Odyssey, Belfast

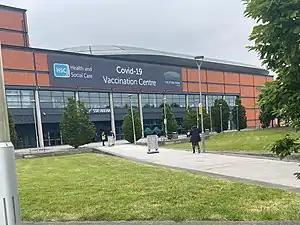
Mass vaccination centre at the SSE Arena in Belfast (July 2021)

The SSE Arena was known as the Odyssey Arena from 2000 to 2015. Northern Ireland's biggest indoor arena, with a capacity of 11,000+ for concerts, hosts concerts and sporting events such as Belfast Giants games. On 25 June 2015, it was announced the Arena would undergo a £3 million refurbishment and become the SSE Arena on 4 September 2015, with the naming rights to last for 10 years.